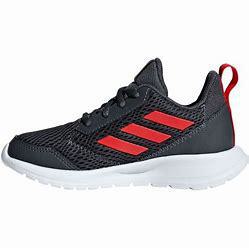
Brand: Adidas
Model: Altarun